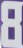
Number: 8